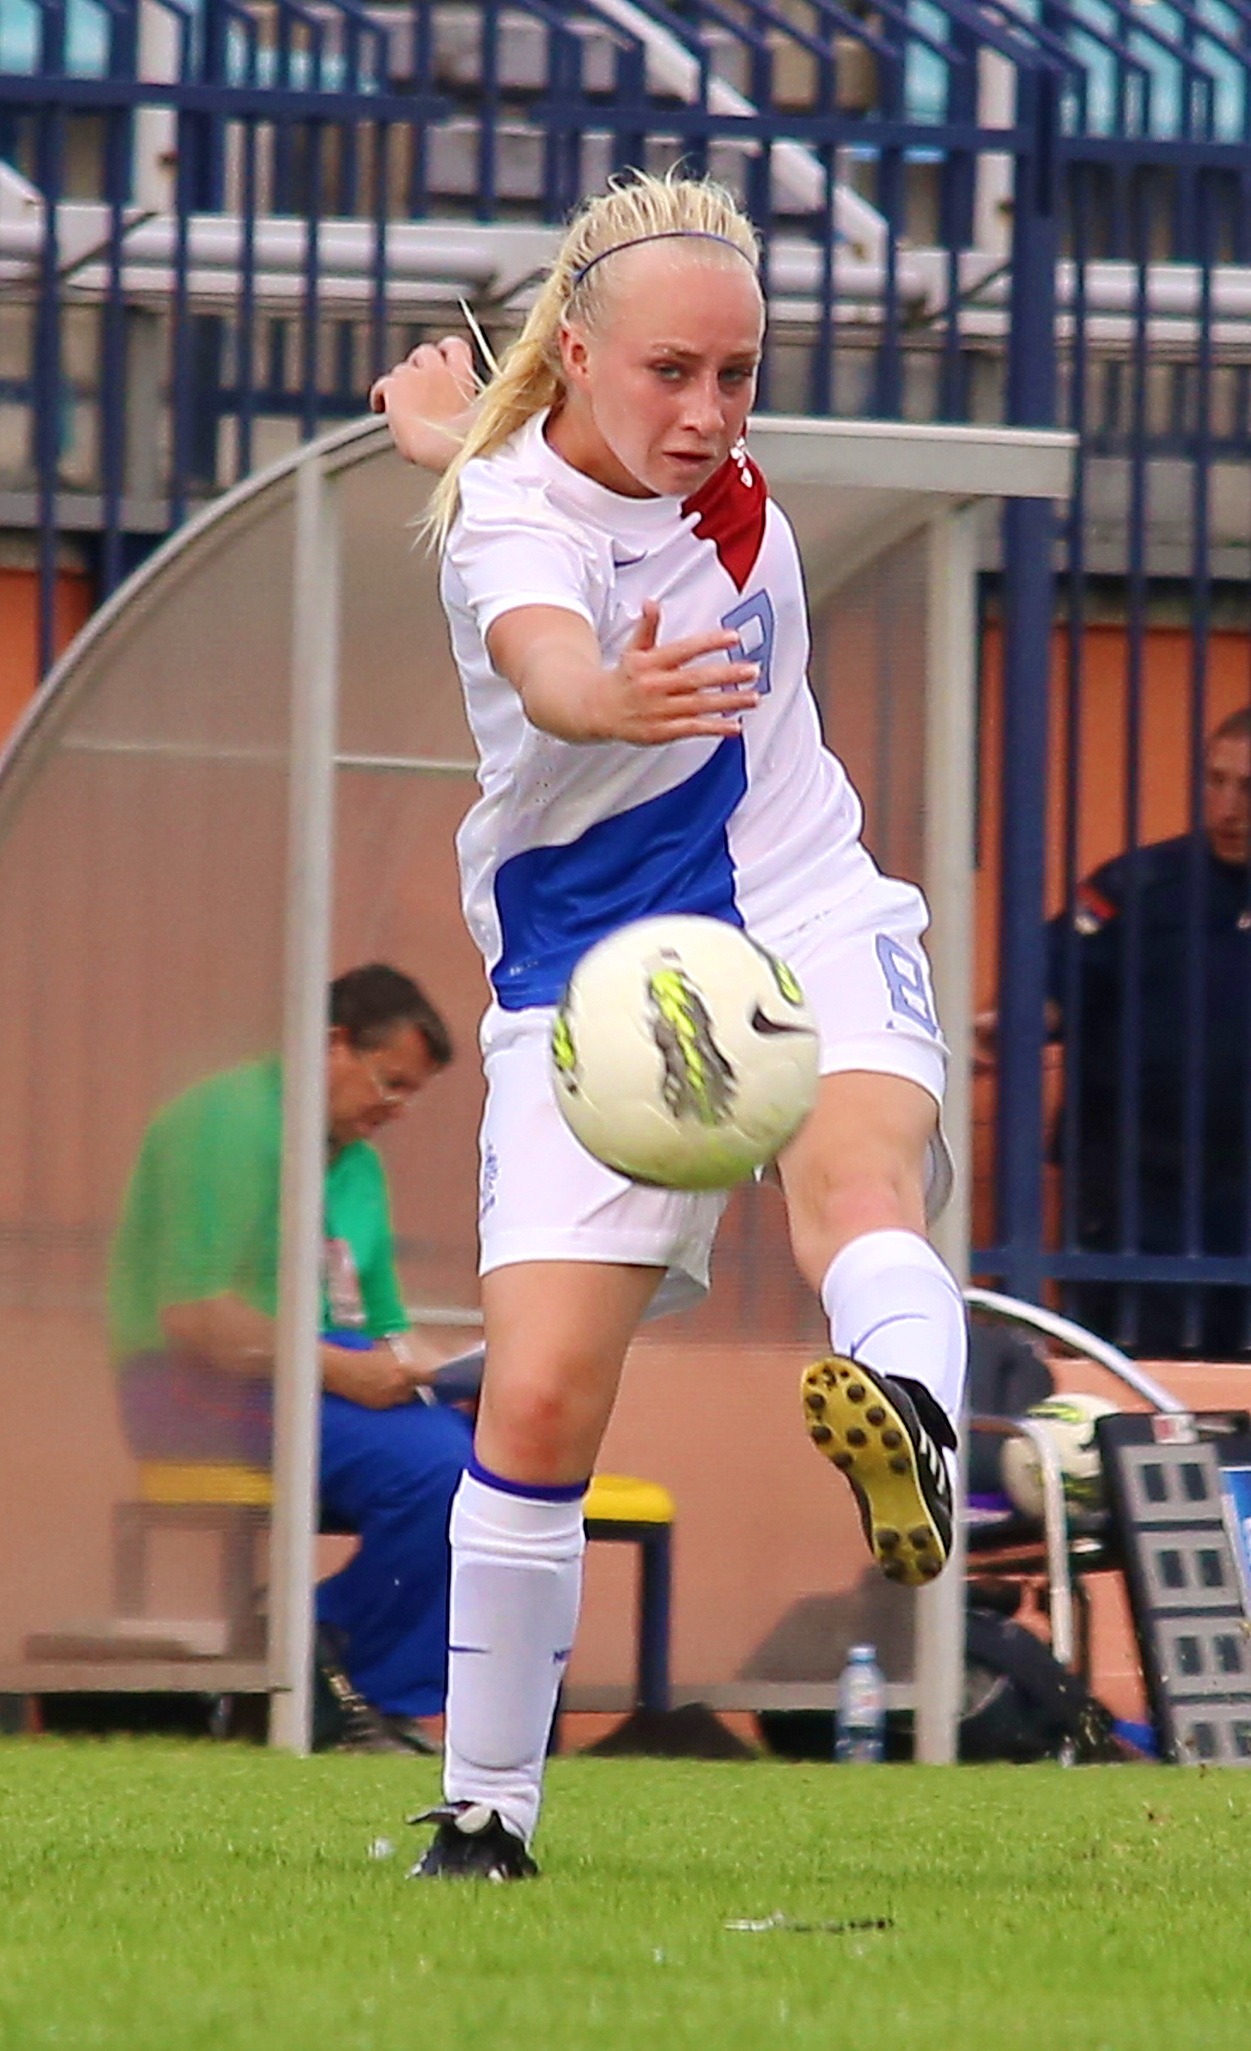
sport, soccer, player, shooting, sports, ball, tournament, tackle, football player, football players, competition event, woman soccer player